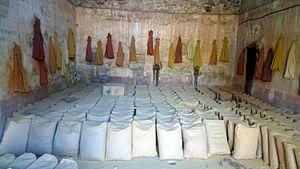
Anciennes chemises d'ocriers suspendues par Helga Brenner au conservatoire des ocres de Roussillon
L'industrie de l'ocre en pays d'Apt a été favorisée par des énormes dépôts de sables ocreux qui couvrent un secteur comprenant Gignac, Rustrel, Villars, Gargas et Roussillon. L'ocre est une roche ferrique composée d'argile pure colorée par un hydroxyde de fer : l'hématite pour l'ocre rouge, la limonite pour la brune et goethite pour la jaune. Du pouvoir colorant de l'ocre connu dès la protohistoire, il y eut ensuite passage à l'exploitation du fer pour arriver à la fin du XVIIIᵉ siècle à l'extraction industrielle des colorants ocreux.